Miles Peter Andrews

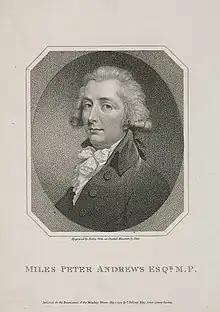
1797 engraving

Miles Peter Andrews (1742 – 18 July 1814) was an 18th-century English playwright, gunpowder manufacturer and politician who sat in the House of Commons from 1796 to 1814.